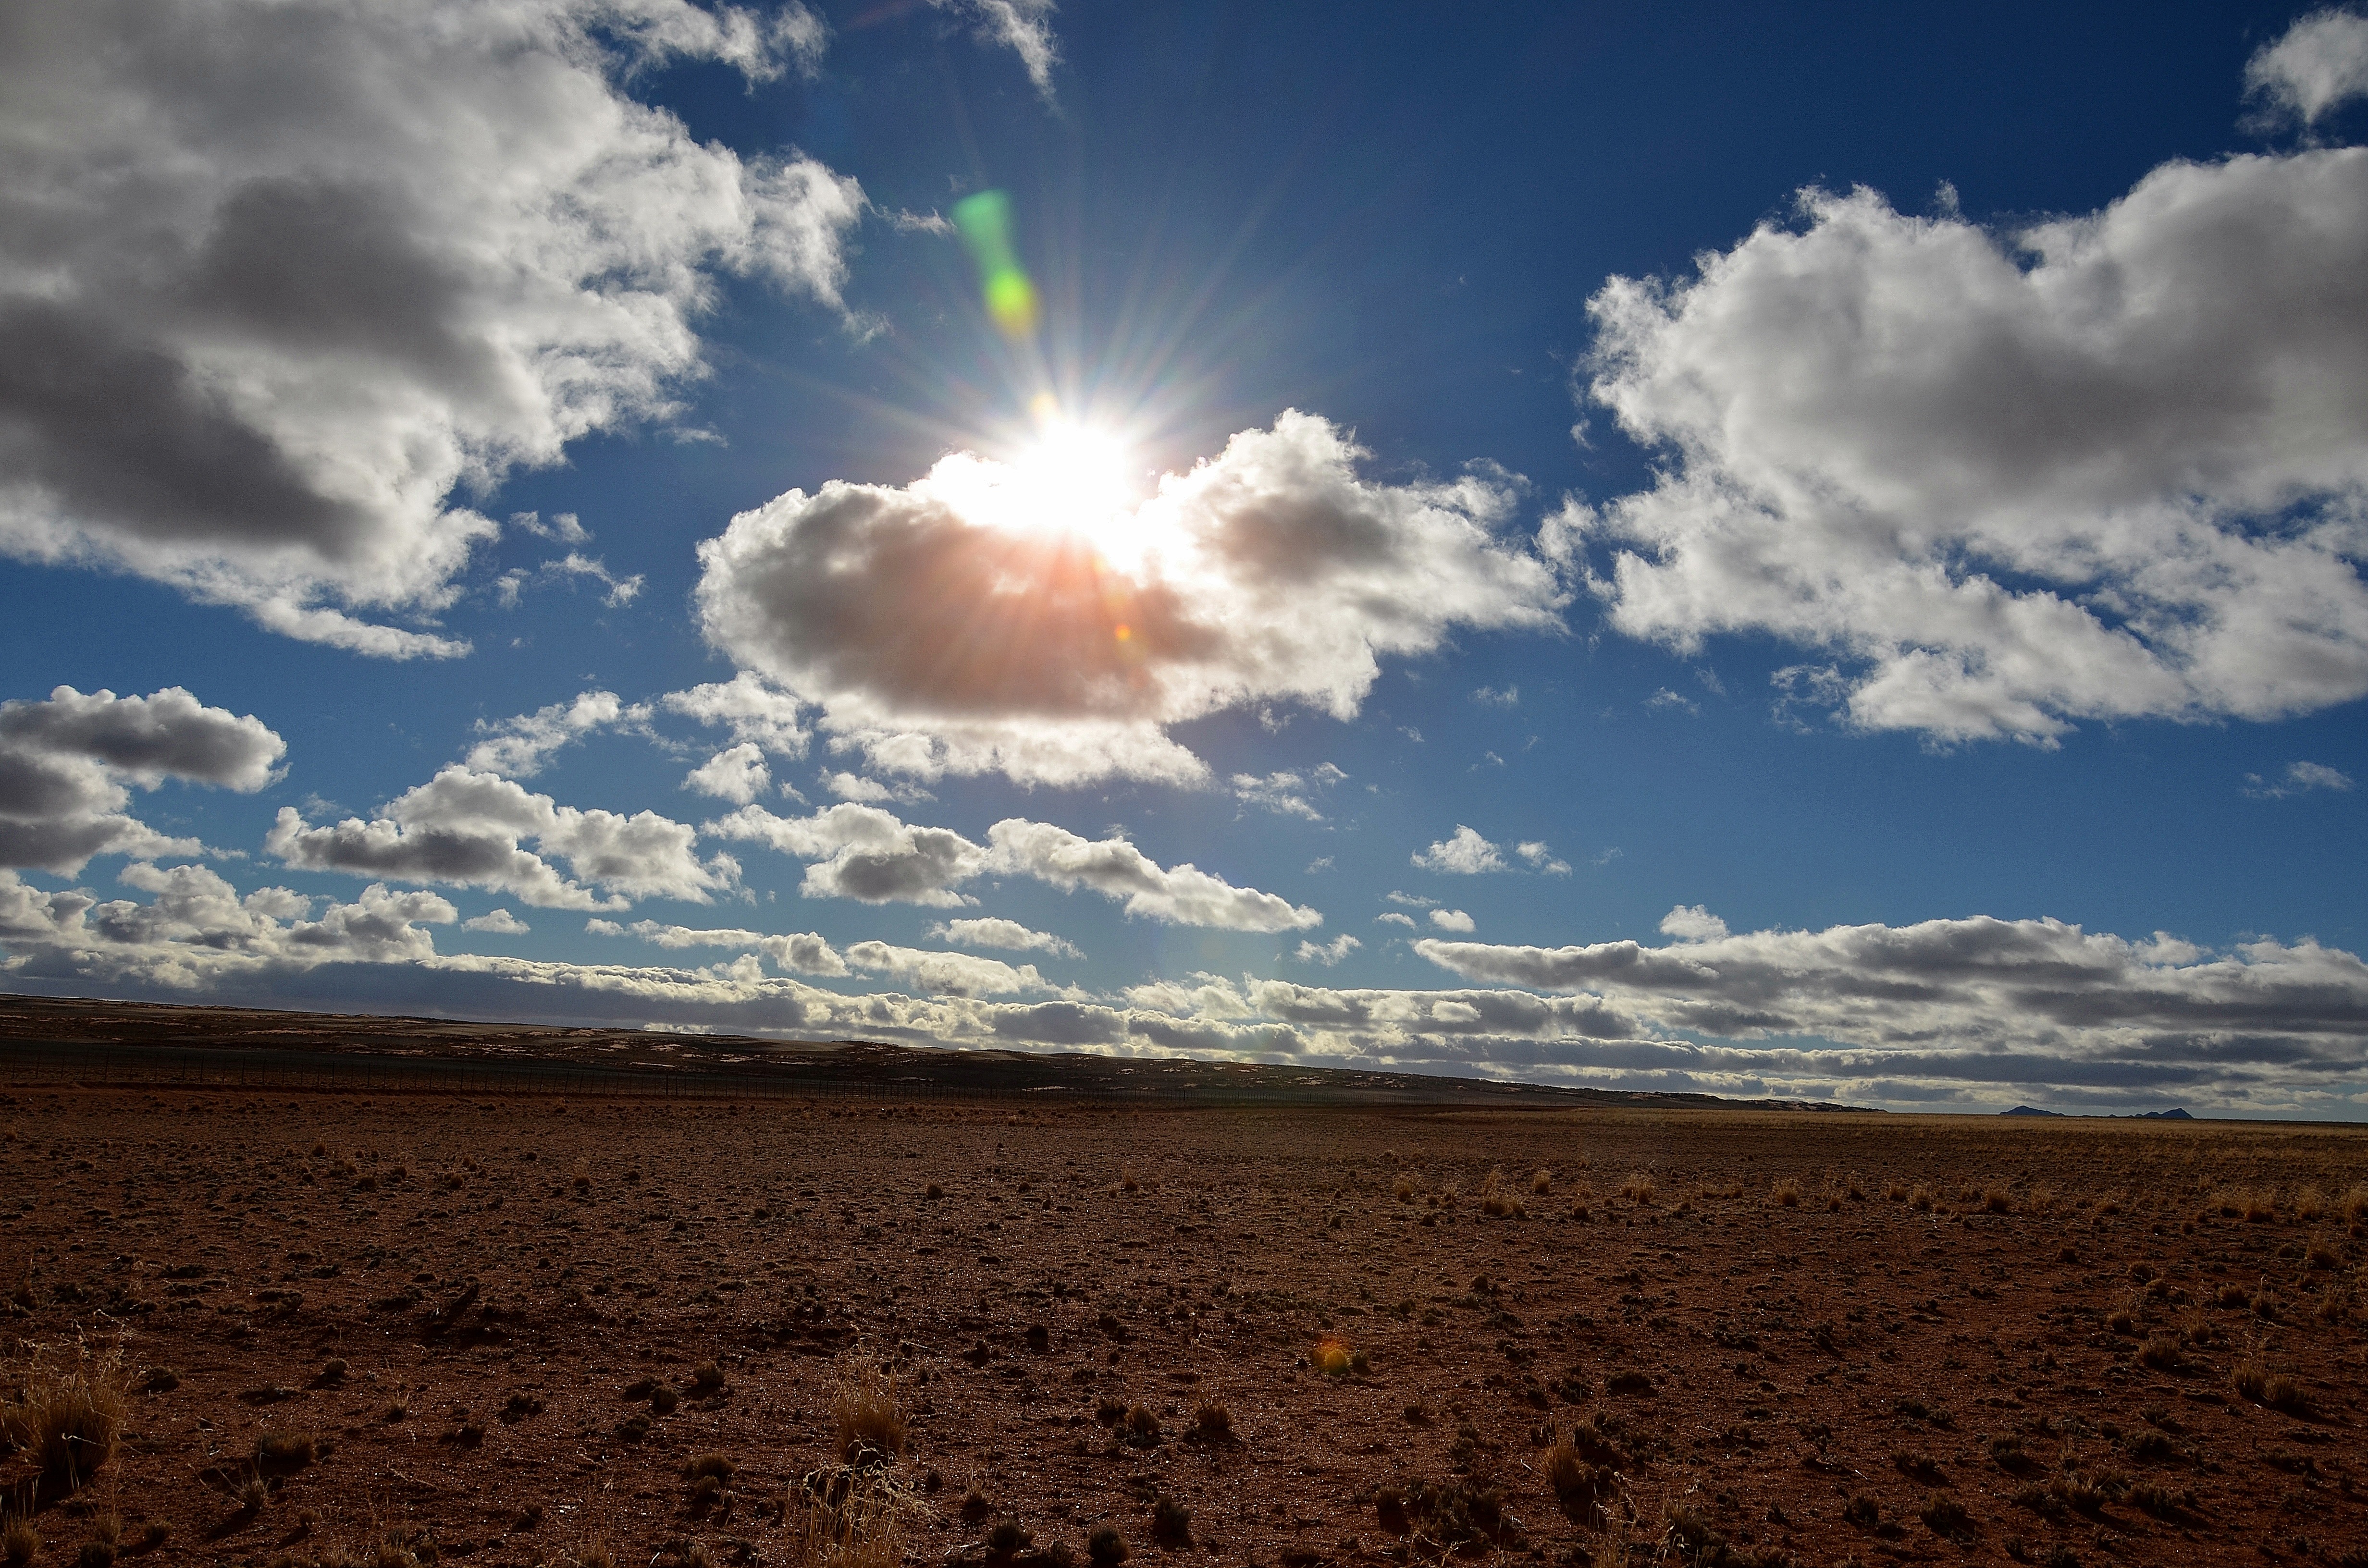
landscape, sea, nature, sand, horizon, light, cloud, sky, sun, field, warm, sunlight, desert, view, wind, dawn, dry, dusk, wildlife, africa, weather, infinity, blue, rest, plain, sunny, clouds, vision, outlook, plateau, beauty, wide, rays, beautiful, unique, sunbeam, drought, distant, clouds form, foresight, namibia, meteorological phenomenon, natural environment, gifts of nature